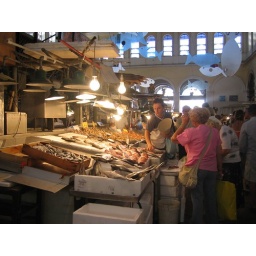
tsukiji fish market is this ginormous fish market in tokyo...